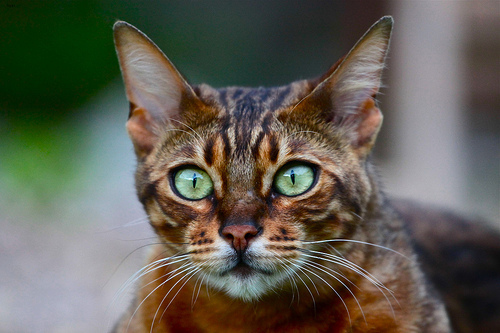
Animal: cat
Breed: bengal